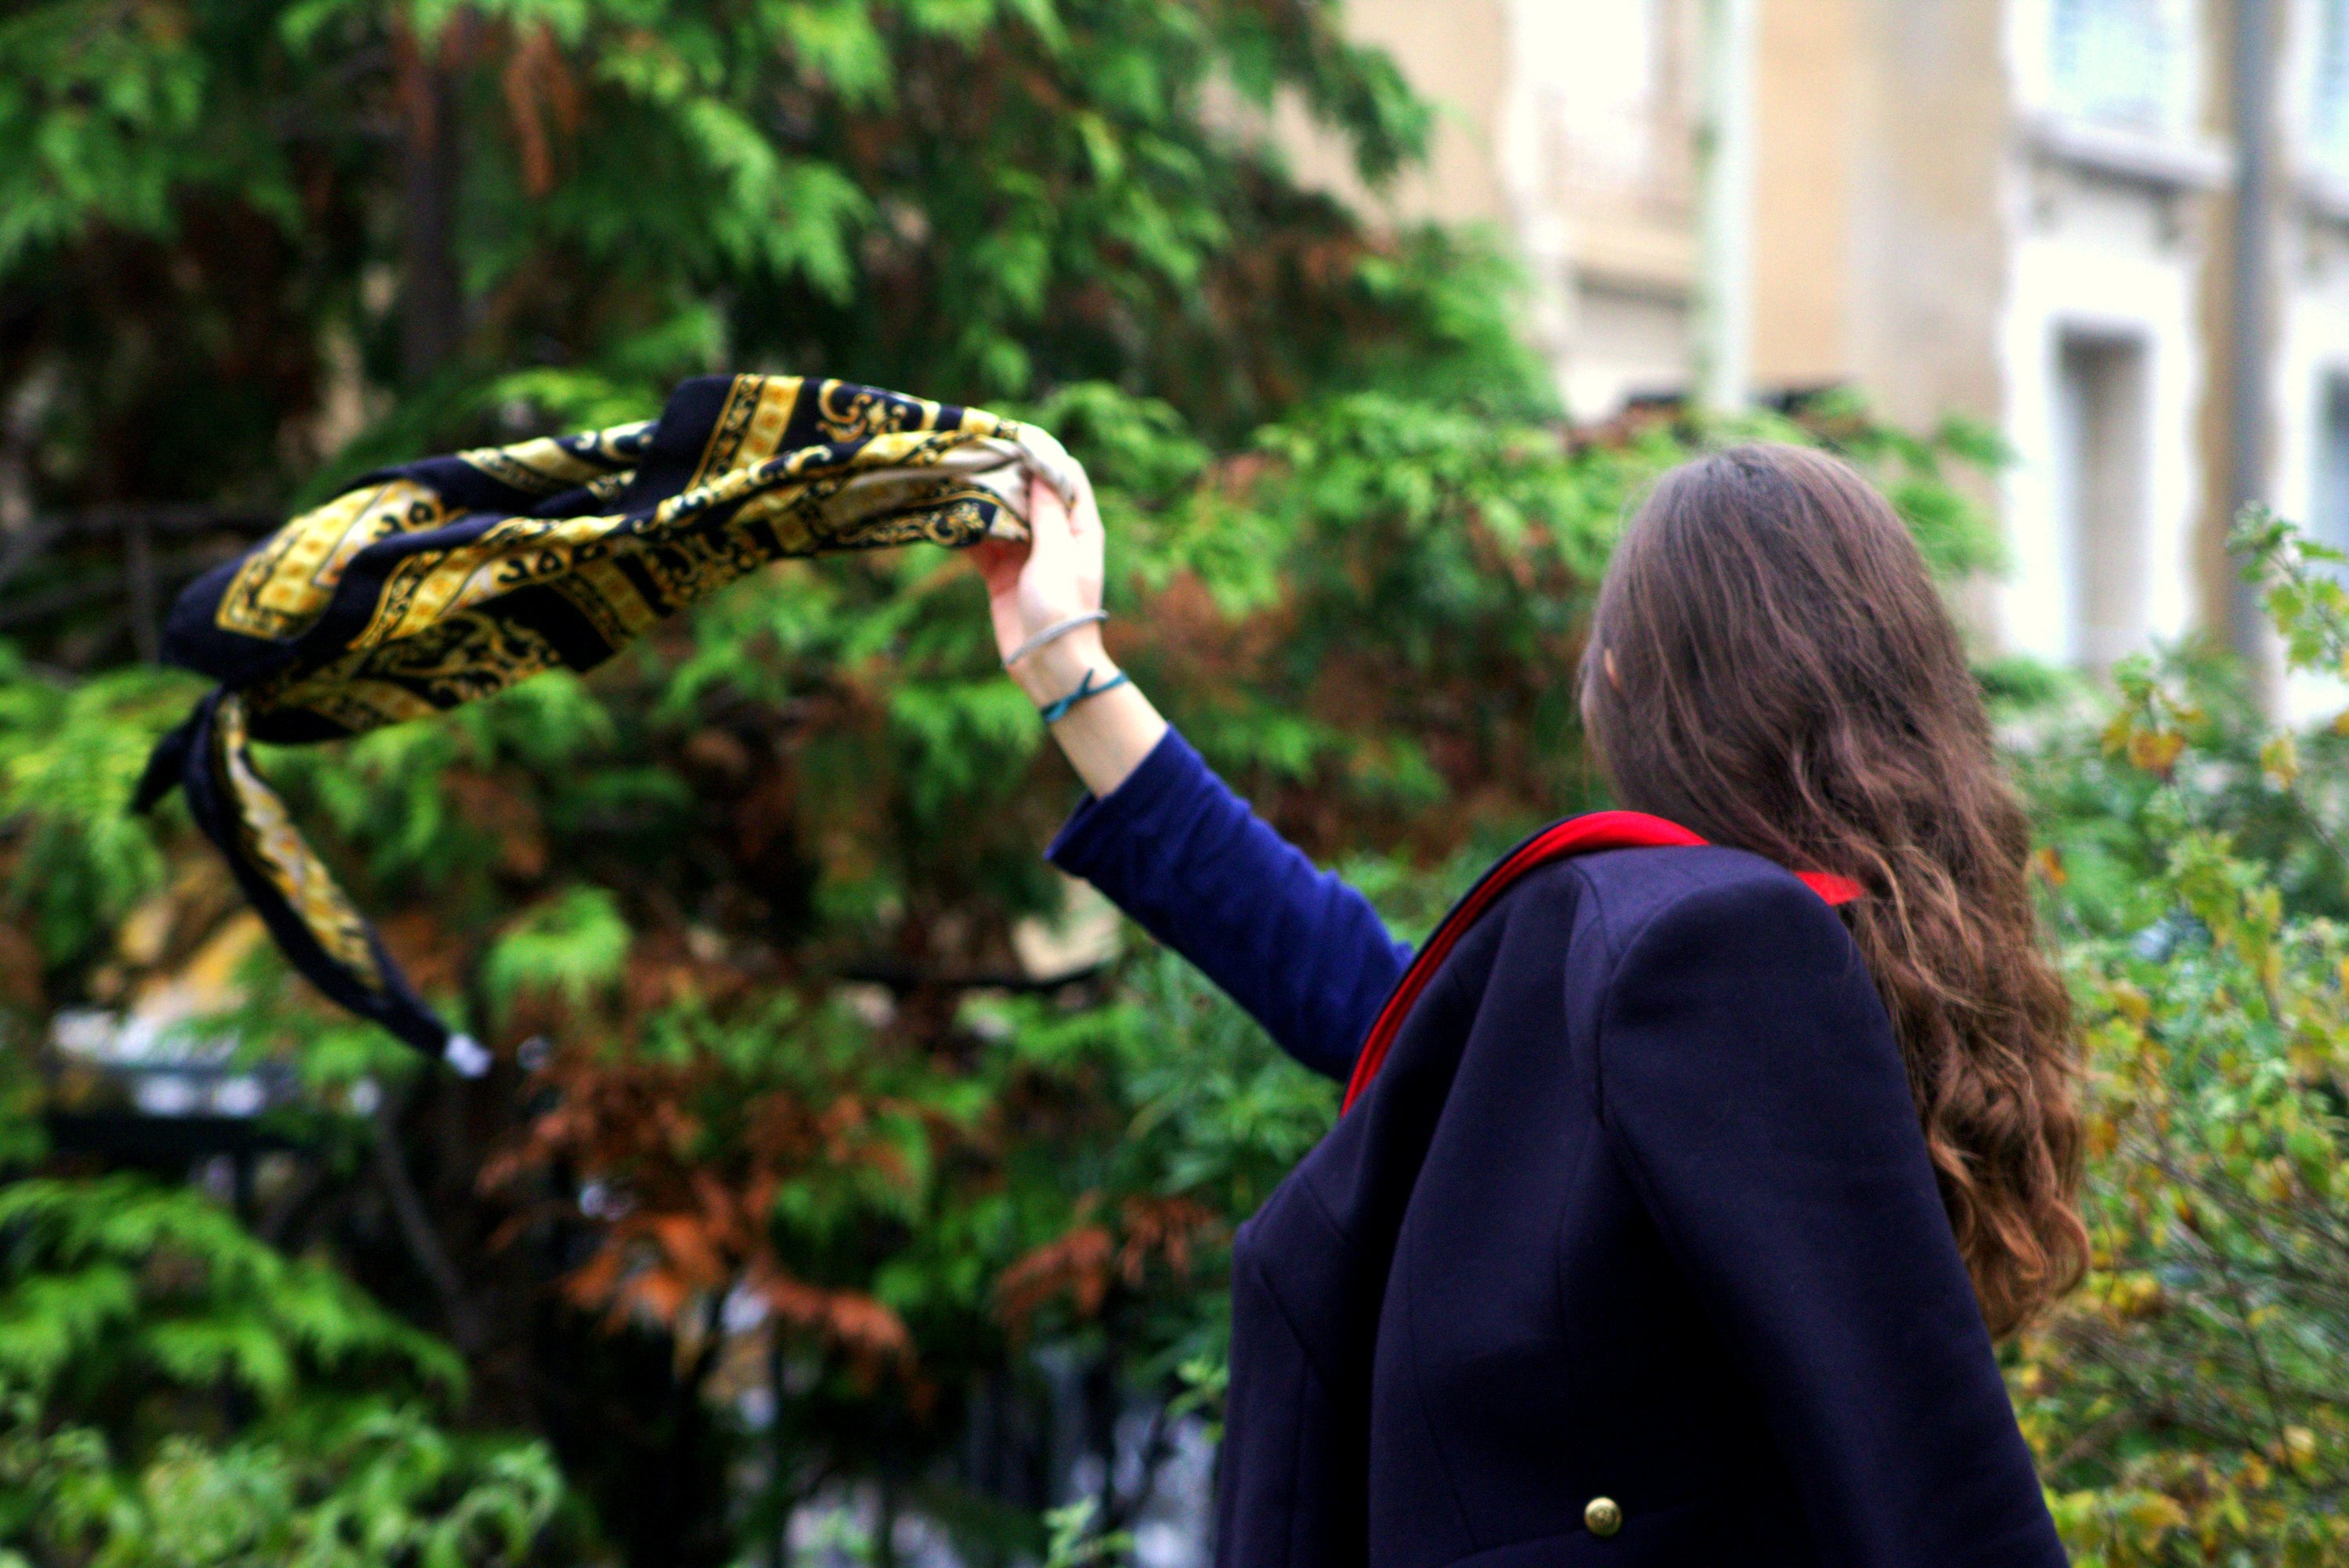
tree, flower